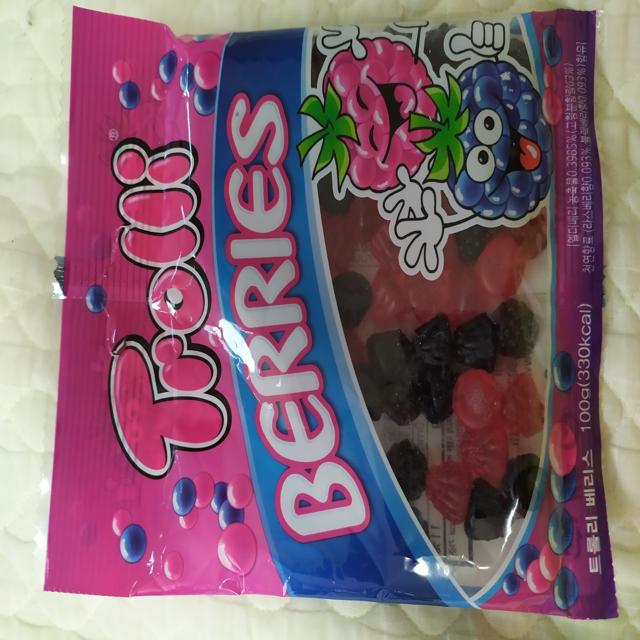
Label: plastics